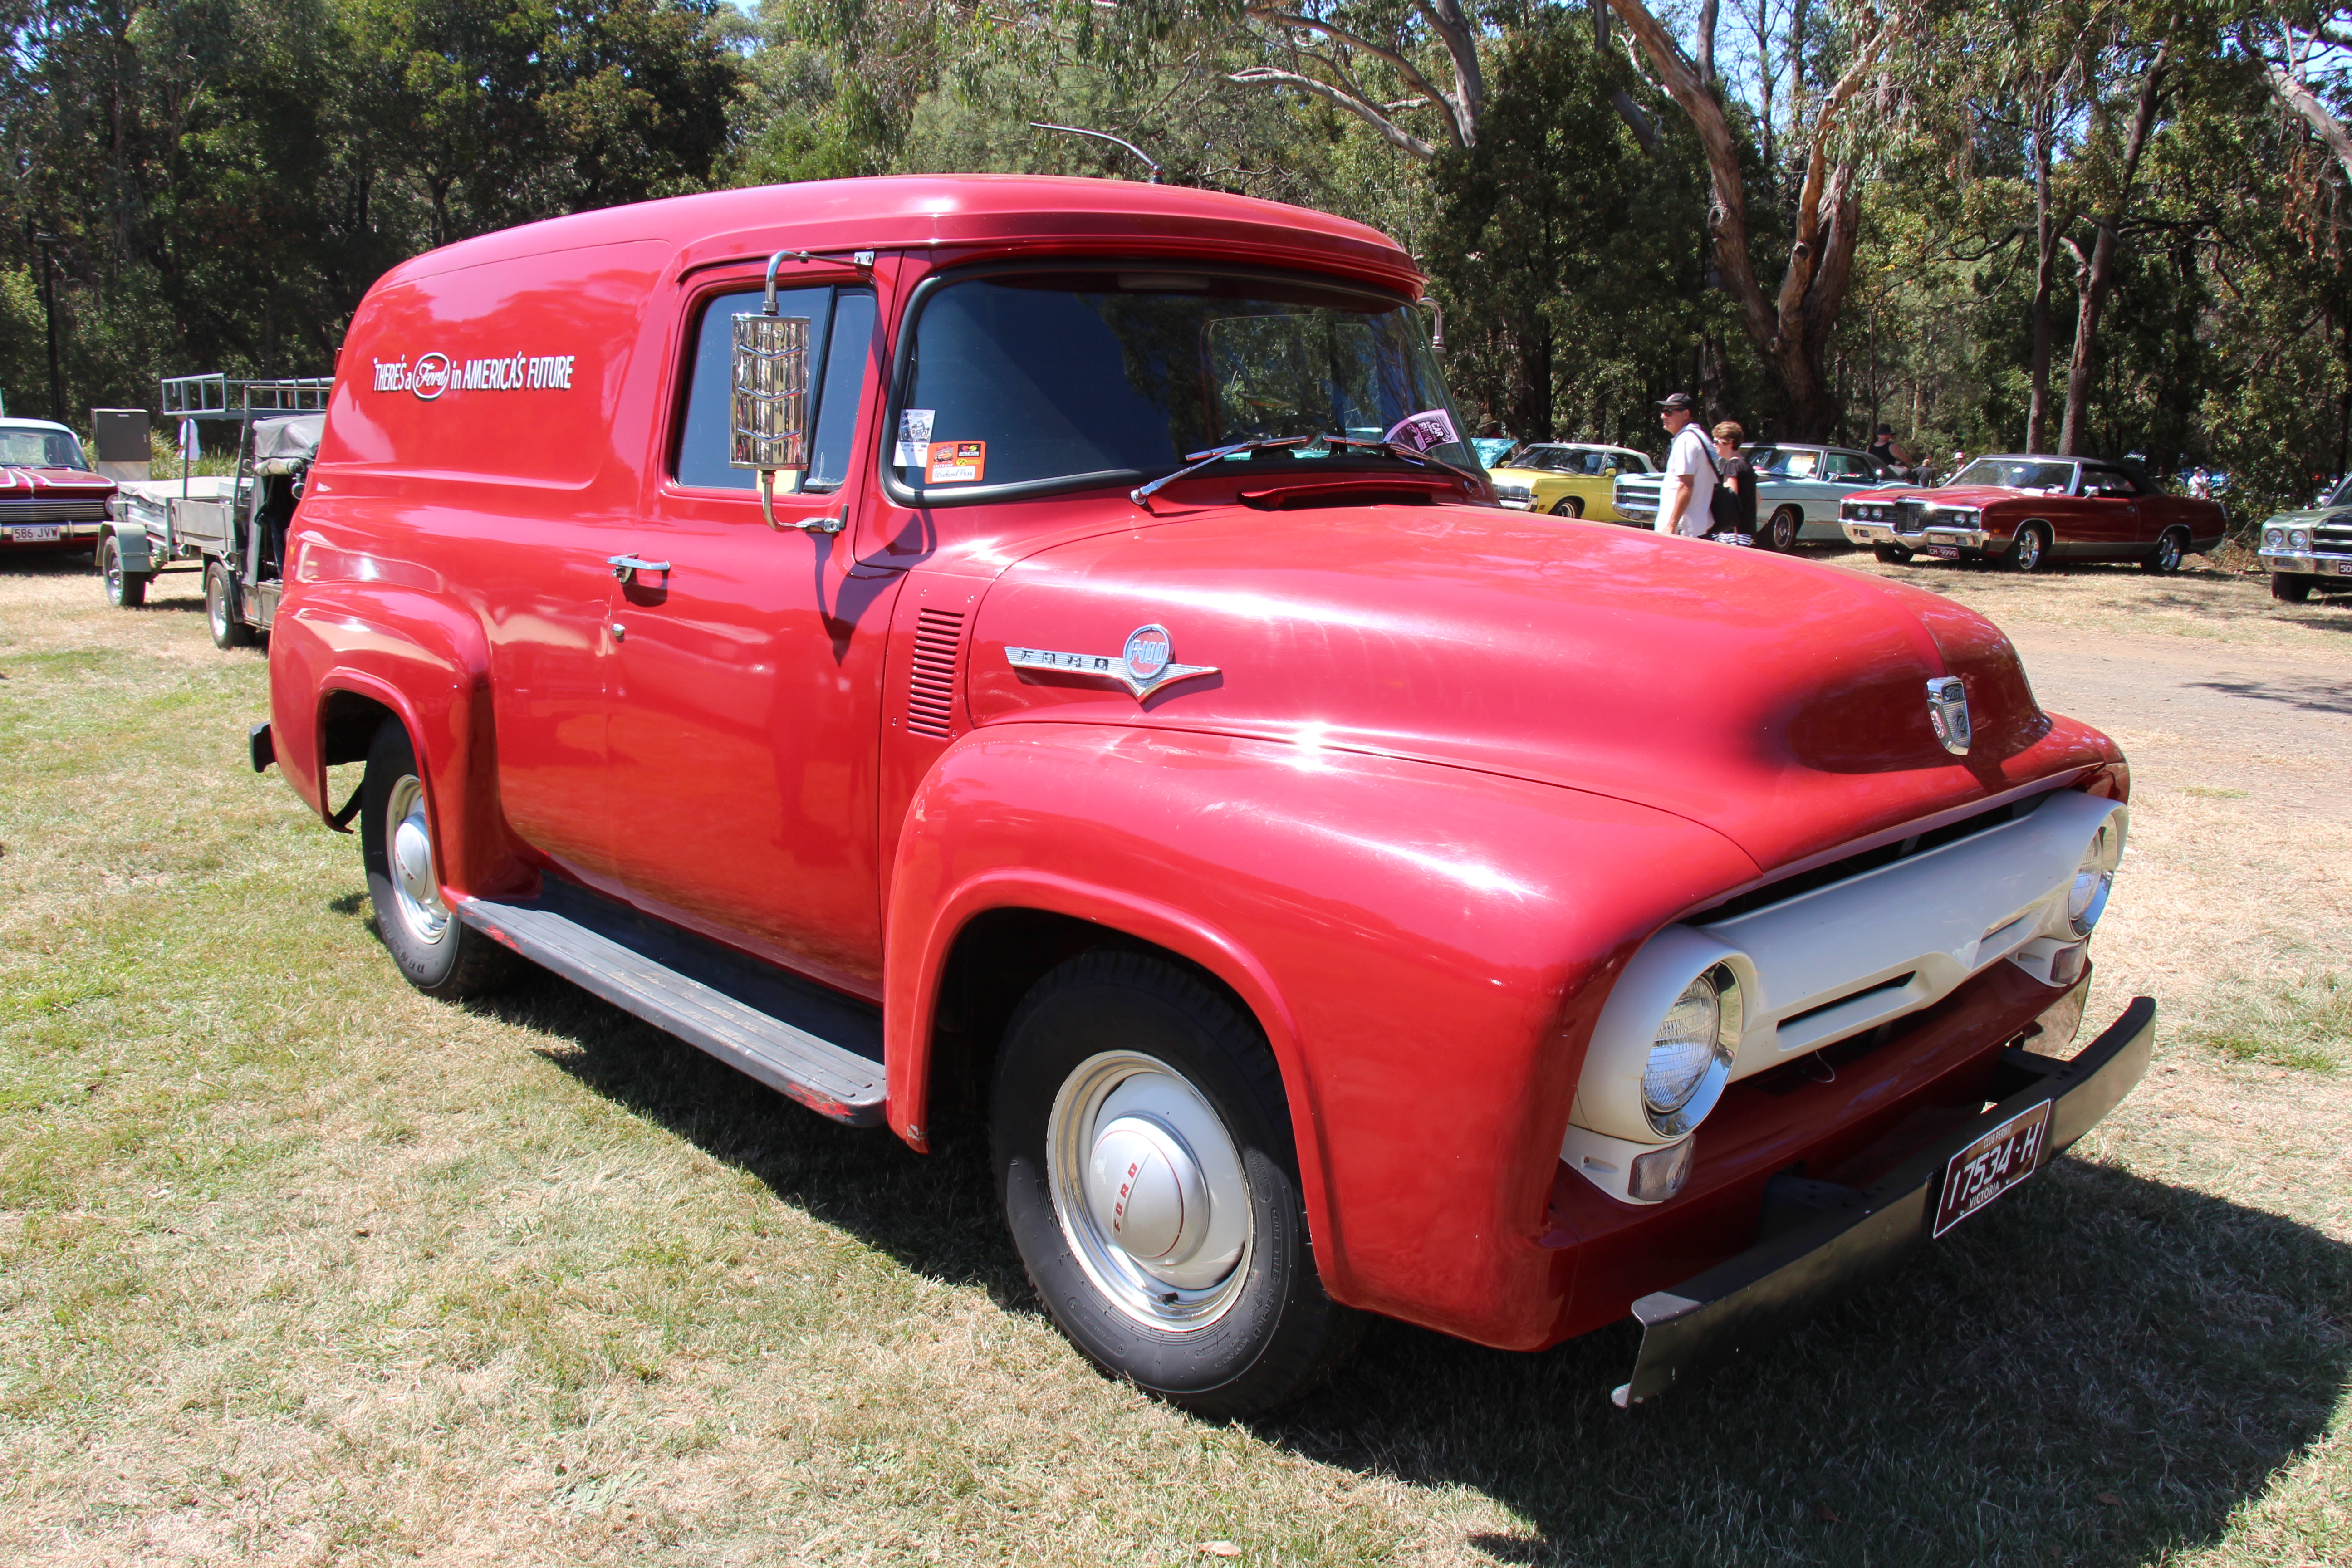
car, land vehicle, vehicle, motor vehicle, classic, classic car, bumper, pickup truck, automotive wheel system, hardtop, automotive exterior, truck, antique car, wheel